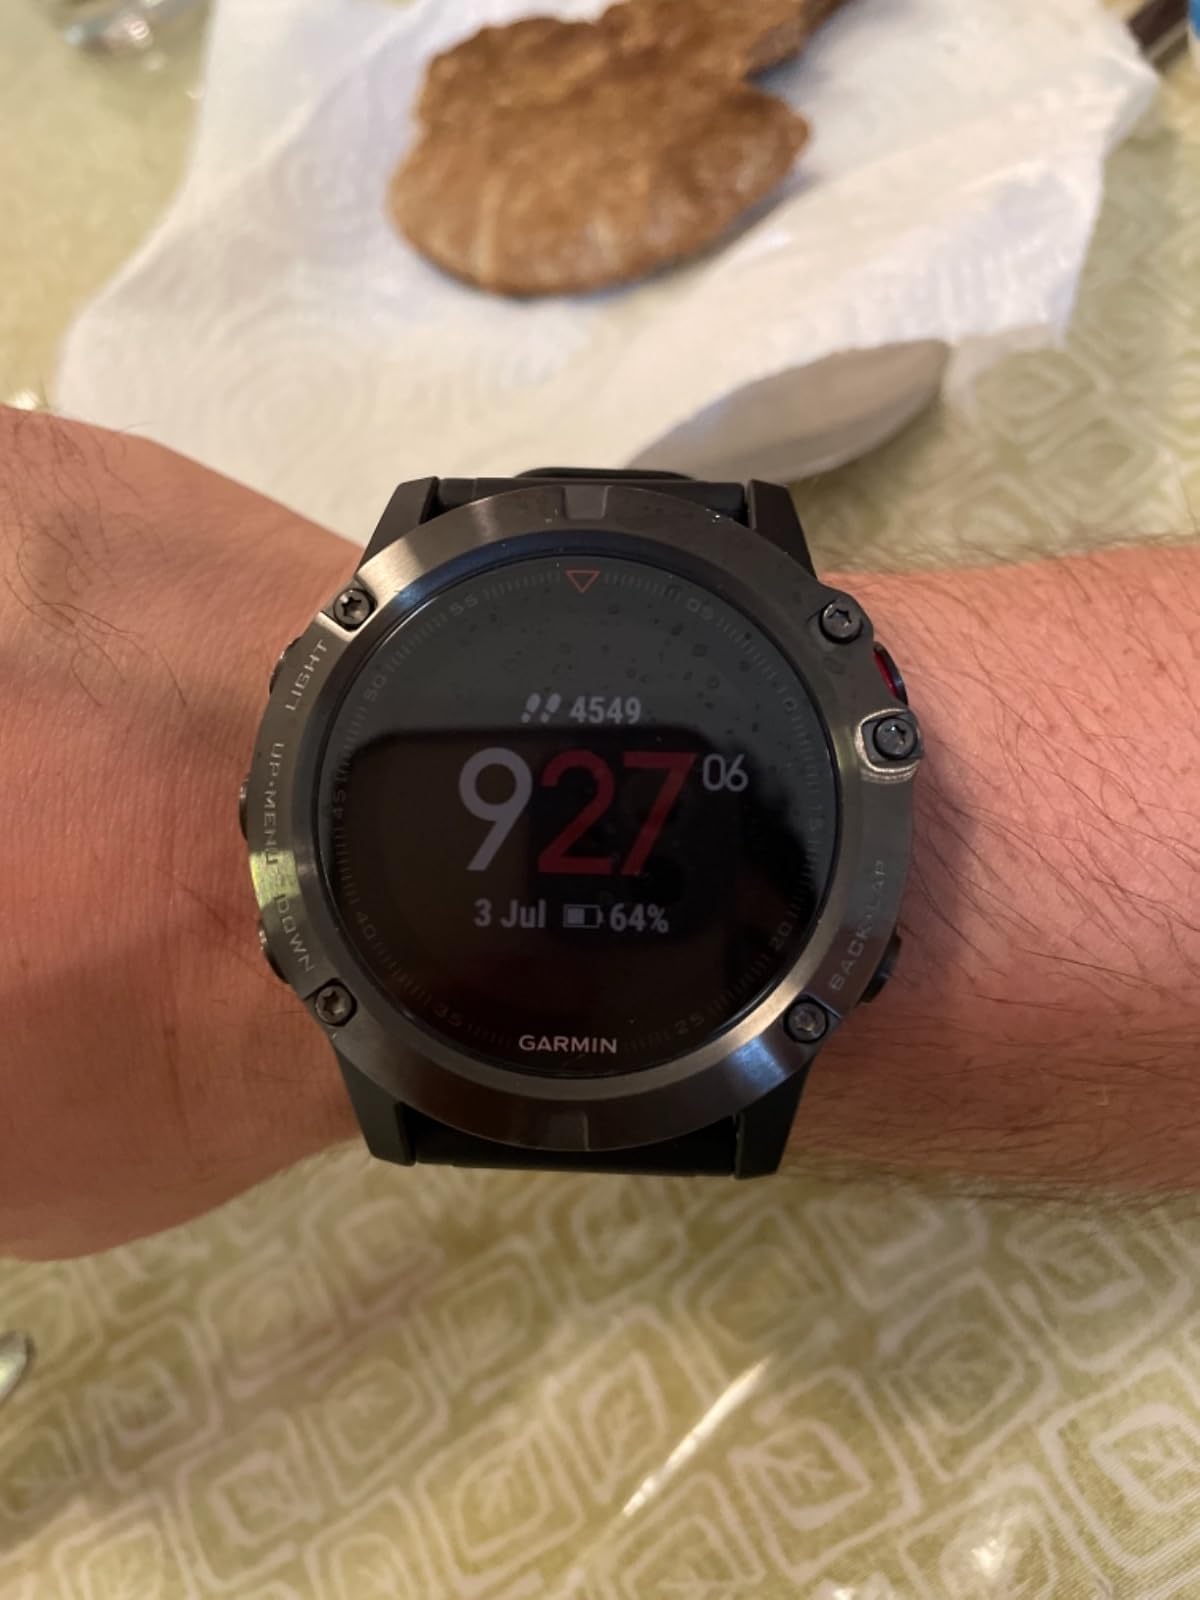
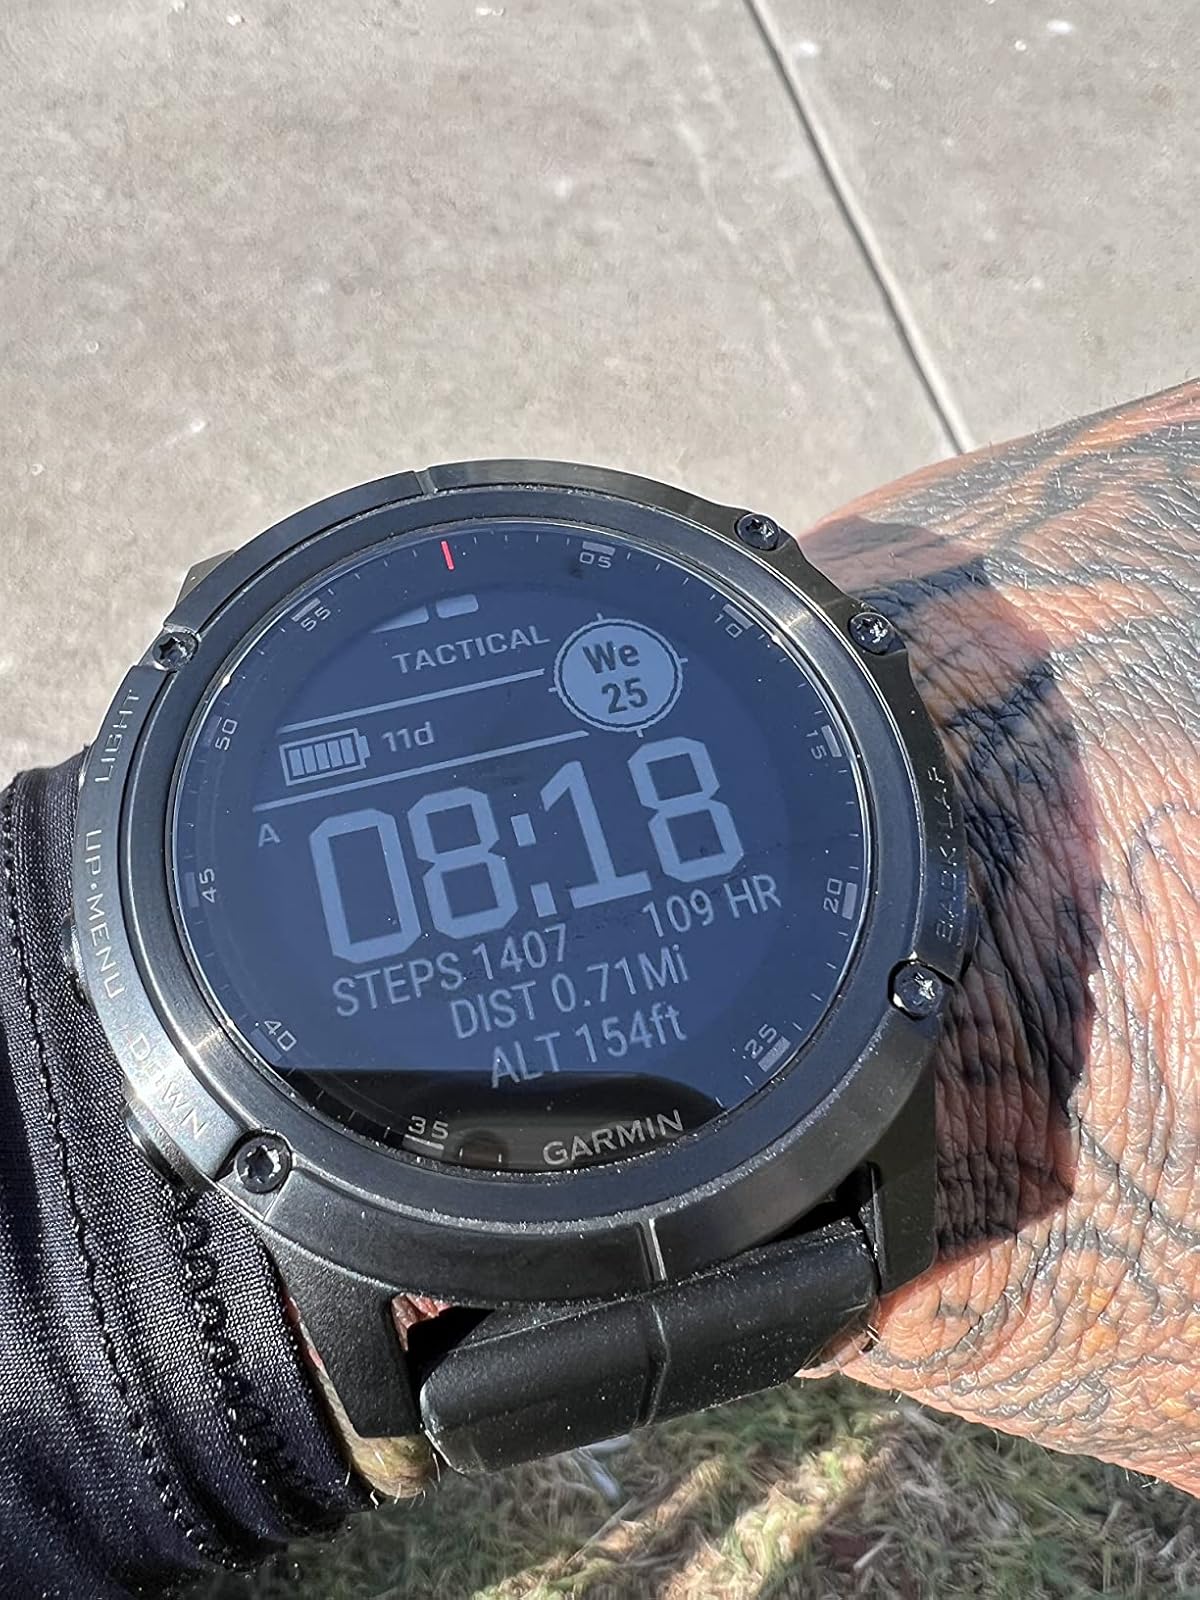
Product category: smartwatch
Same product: no